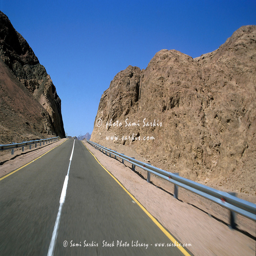
dividing line on a highway to a city .